Yaka people

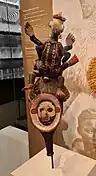

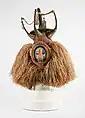
A "Nkanda" mask ("ndemba")

Their isolation only ends once their teachers, or "tulombusi", along with the elders, deem them ready and then the ceremony begins. Usually, there are 5 participants, the top ranking "tundansi" from each group, with two pairs wearing similar masks, "mondo" and "ndemba" to the lowest and highest ranking pairs respectively, and the leader wearing a more unique mask called the "kapita". These masks are made as less elaborate versions of the "mbala". The ceremony's leading mask, the "mbala", is worn by the leader of the "tulombusi" and is meticulously designed by both the sculptor and the wearer to amuse the spectators. The masks are crafted with bulging eyes, a prominent, upturned nose, and an open mouth, often with teeth exposed. The face is framed by a wooden projection that can be as simple as a visor or bonnet shape, or can encircle and the face completely, creating a literal frame. The masks have a variety of head pieces which can include horizontal disks supported by a single conical shape, three crests running down the head from front to back, or horizontal disks supported by a tapering cone with smaller spires jutting from out of the base.